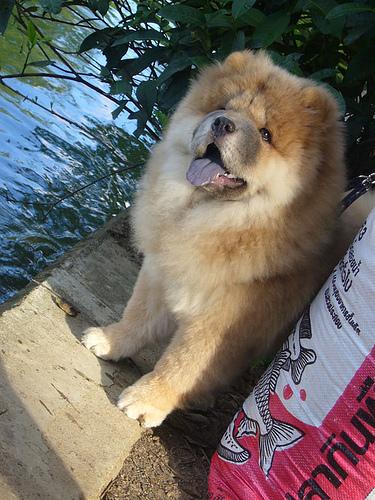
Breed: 329-n000119-chow